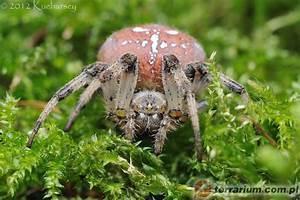
spider